Indy Barends

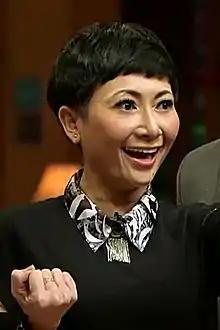
Barends in 2017

Mendya Barends Sarmanella (born 15 January 1972), better known as Indy Barends, is an Indonesian radio personality, television host, presenter, humorist, and actress. She began her career as a radio DJ, and rose in popularity from the talk show "Ceriwis" at Trans TV. She has also been a judge at the "Indonesian Idol" and "Indonesia's Got Talent" shows.